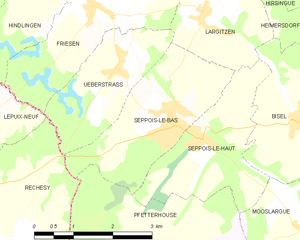
Carte des communes françaises
Seppois-le-Bas est une commune française située dans le département du Haut-Rhin, en région Grand Est.